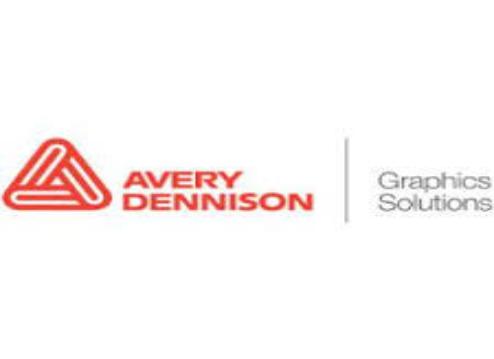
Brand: avery dennison-1
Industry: Others